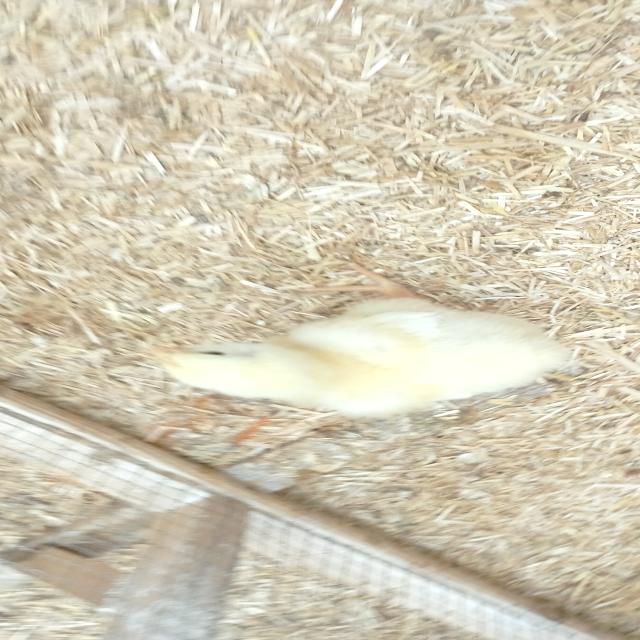
Weight: 157 g